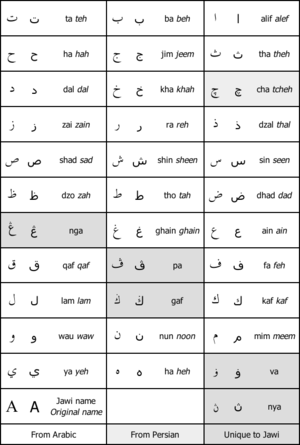
Le jawi est l'alphabet arabe adapté pour écrire la langue malaise et plusieurs autres langues malaïques, ainsi que l’aceh.